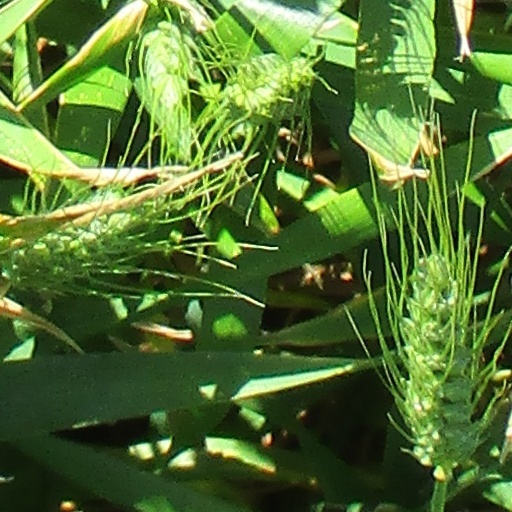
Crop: wheat